Catch wrestling

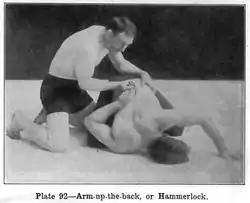
A "hammerlock" as demonstrated in Farmer Burns' correspondence course, 1913

Catch wrestling in Britain was predominantly based on Lancashire wrestling, spreading across Britain and internationally. By 1840 the phrase "catch as catch can" was being used in America to describe their Rough and tumble fighting found in the frontier which was characterized by its lack of strict rules and the use of any and all tactics to achieve victory.